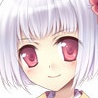
Portrait style: Anime Portrait